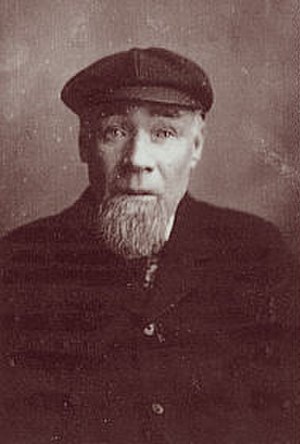
Bob Ferguson
Bob Ferguson
"Robert ""Bob"" Ferguson var en skotsk professionel golfspiller, som tre gange i træk vandt The Open Championship – i 1880, 1881 og 1882. Han er en af kun fire spillere, der har vundet mesterskabet tre gange i træk. Præmien for hans første sejr var £ 7.